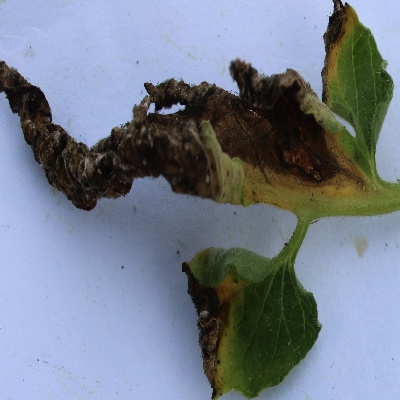
Crop: Tomato
Condition: verticulium wilt